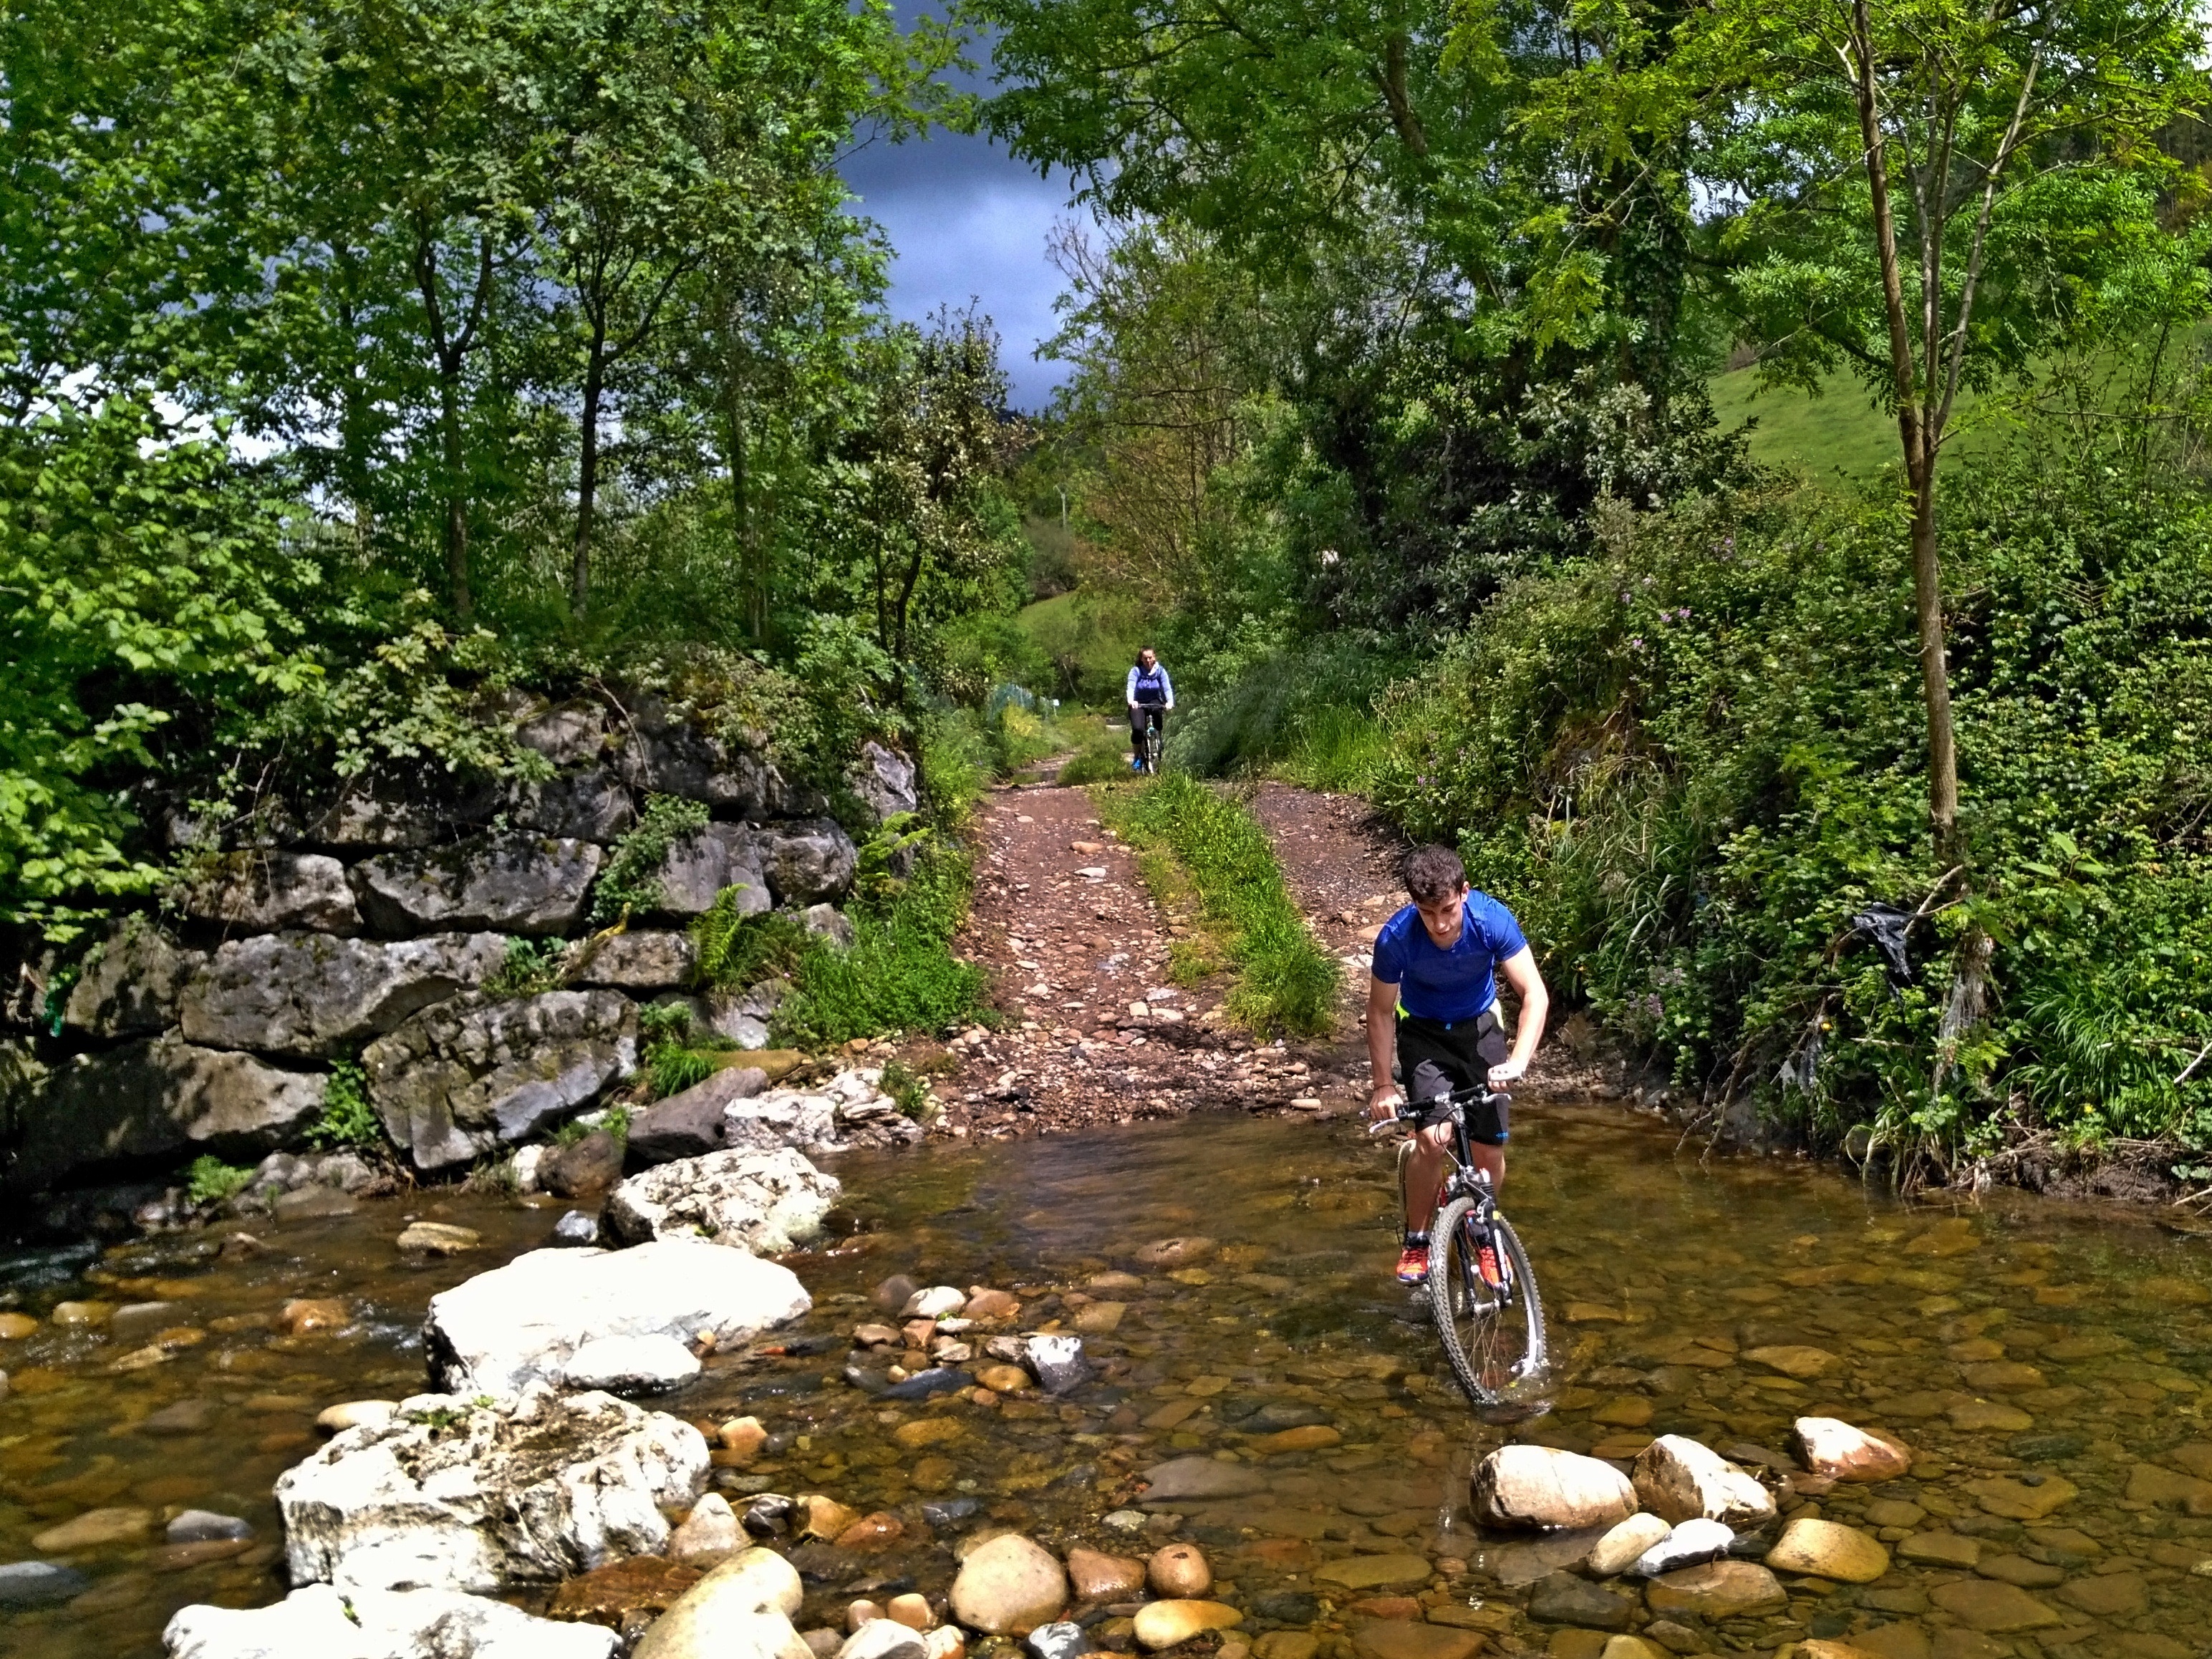
landscape, water, trail, adventure, river, pond, stream, jungle, sports, water feature, mountain biking, mtb